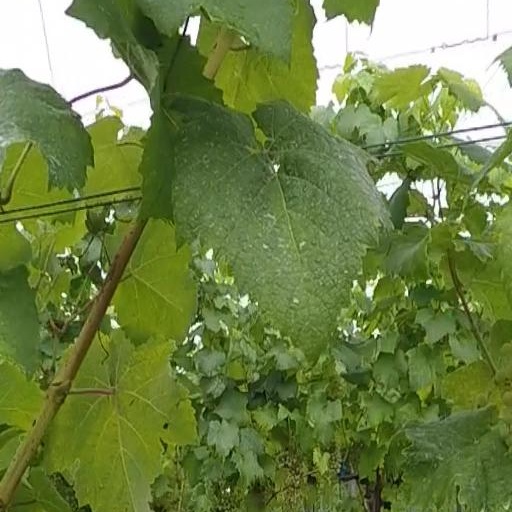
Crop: grape